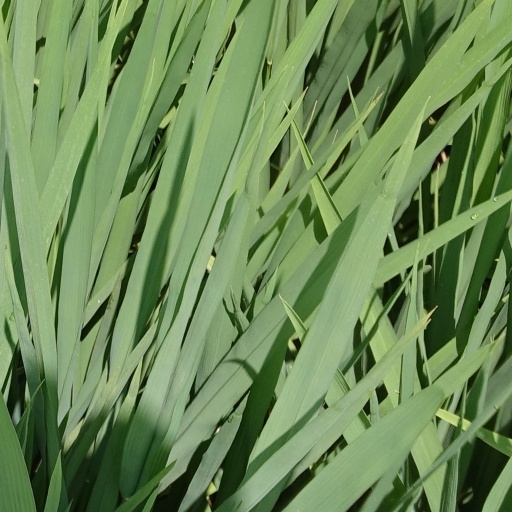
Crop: rice